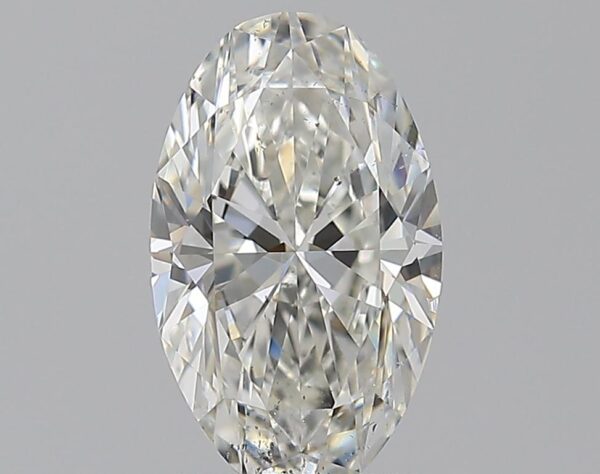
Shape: oval
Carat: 1.2
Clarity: SI1
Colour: H
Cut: EX
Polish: EX
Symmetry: VG
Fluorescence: M
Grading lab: GIA
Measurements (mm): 9.23 x 5.64 x 3.48